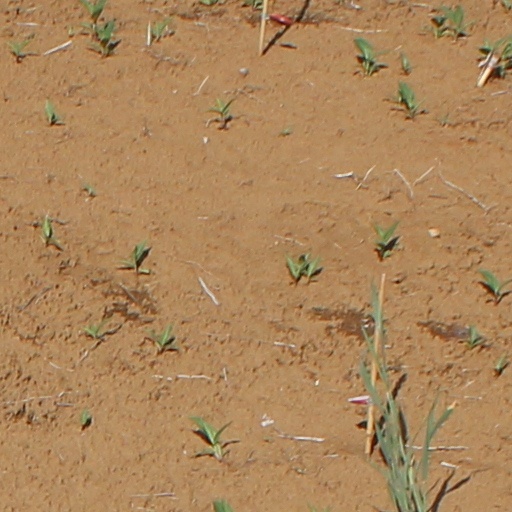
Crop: wheat